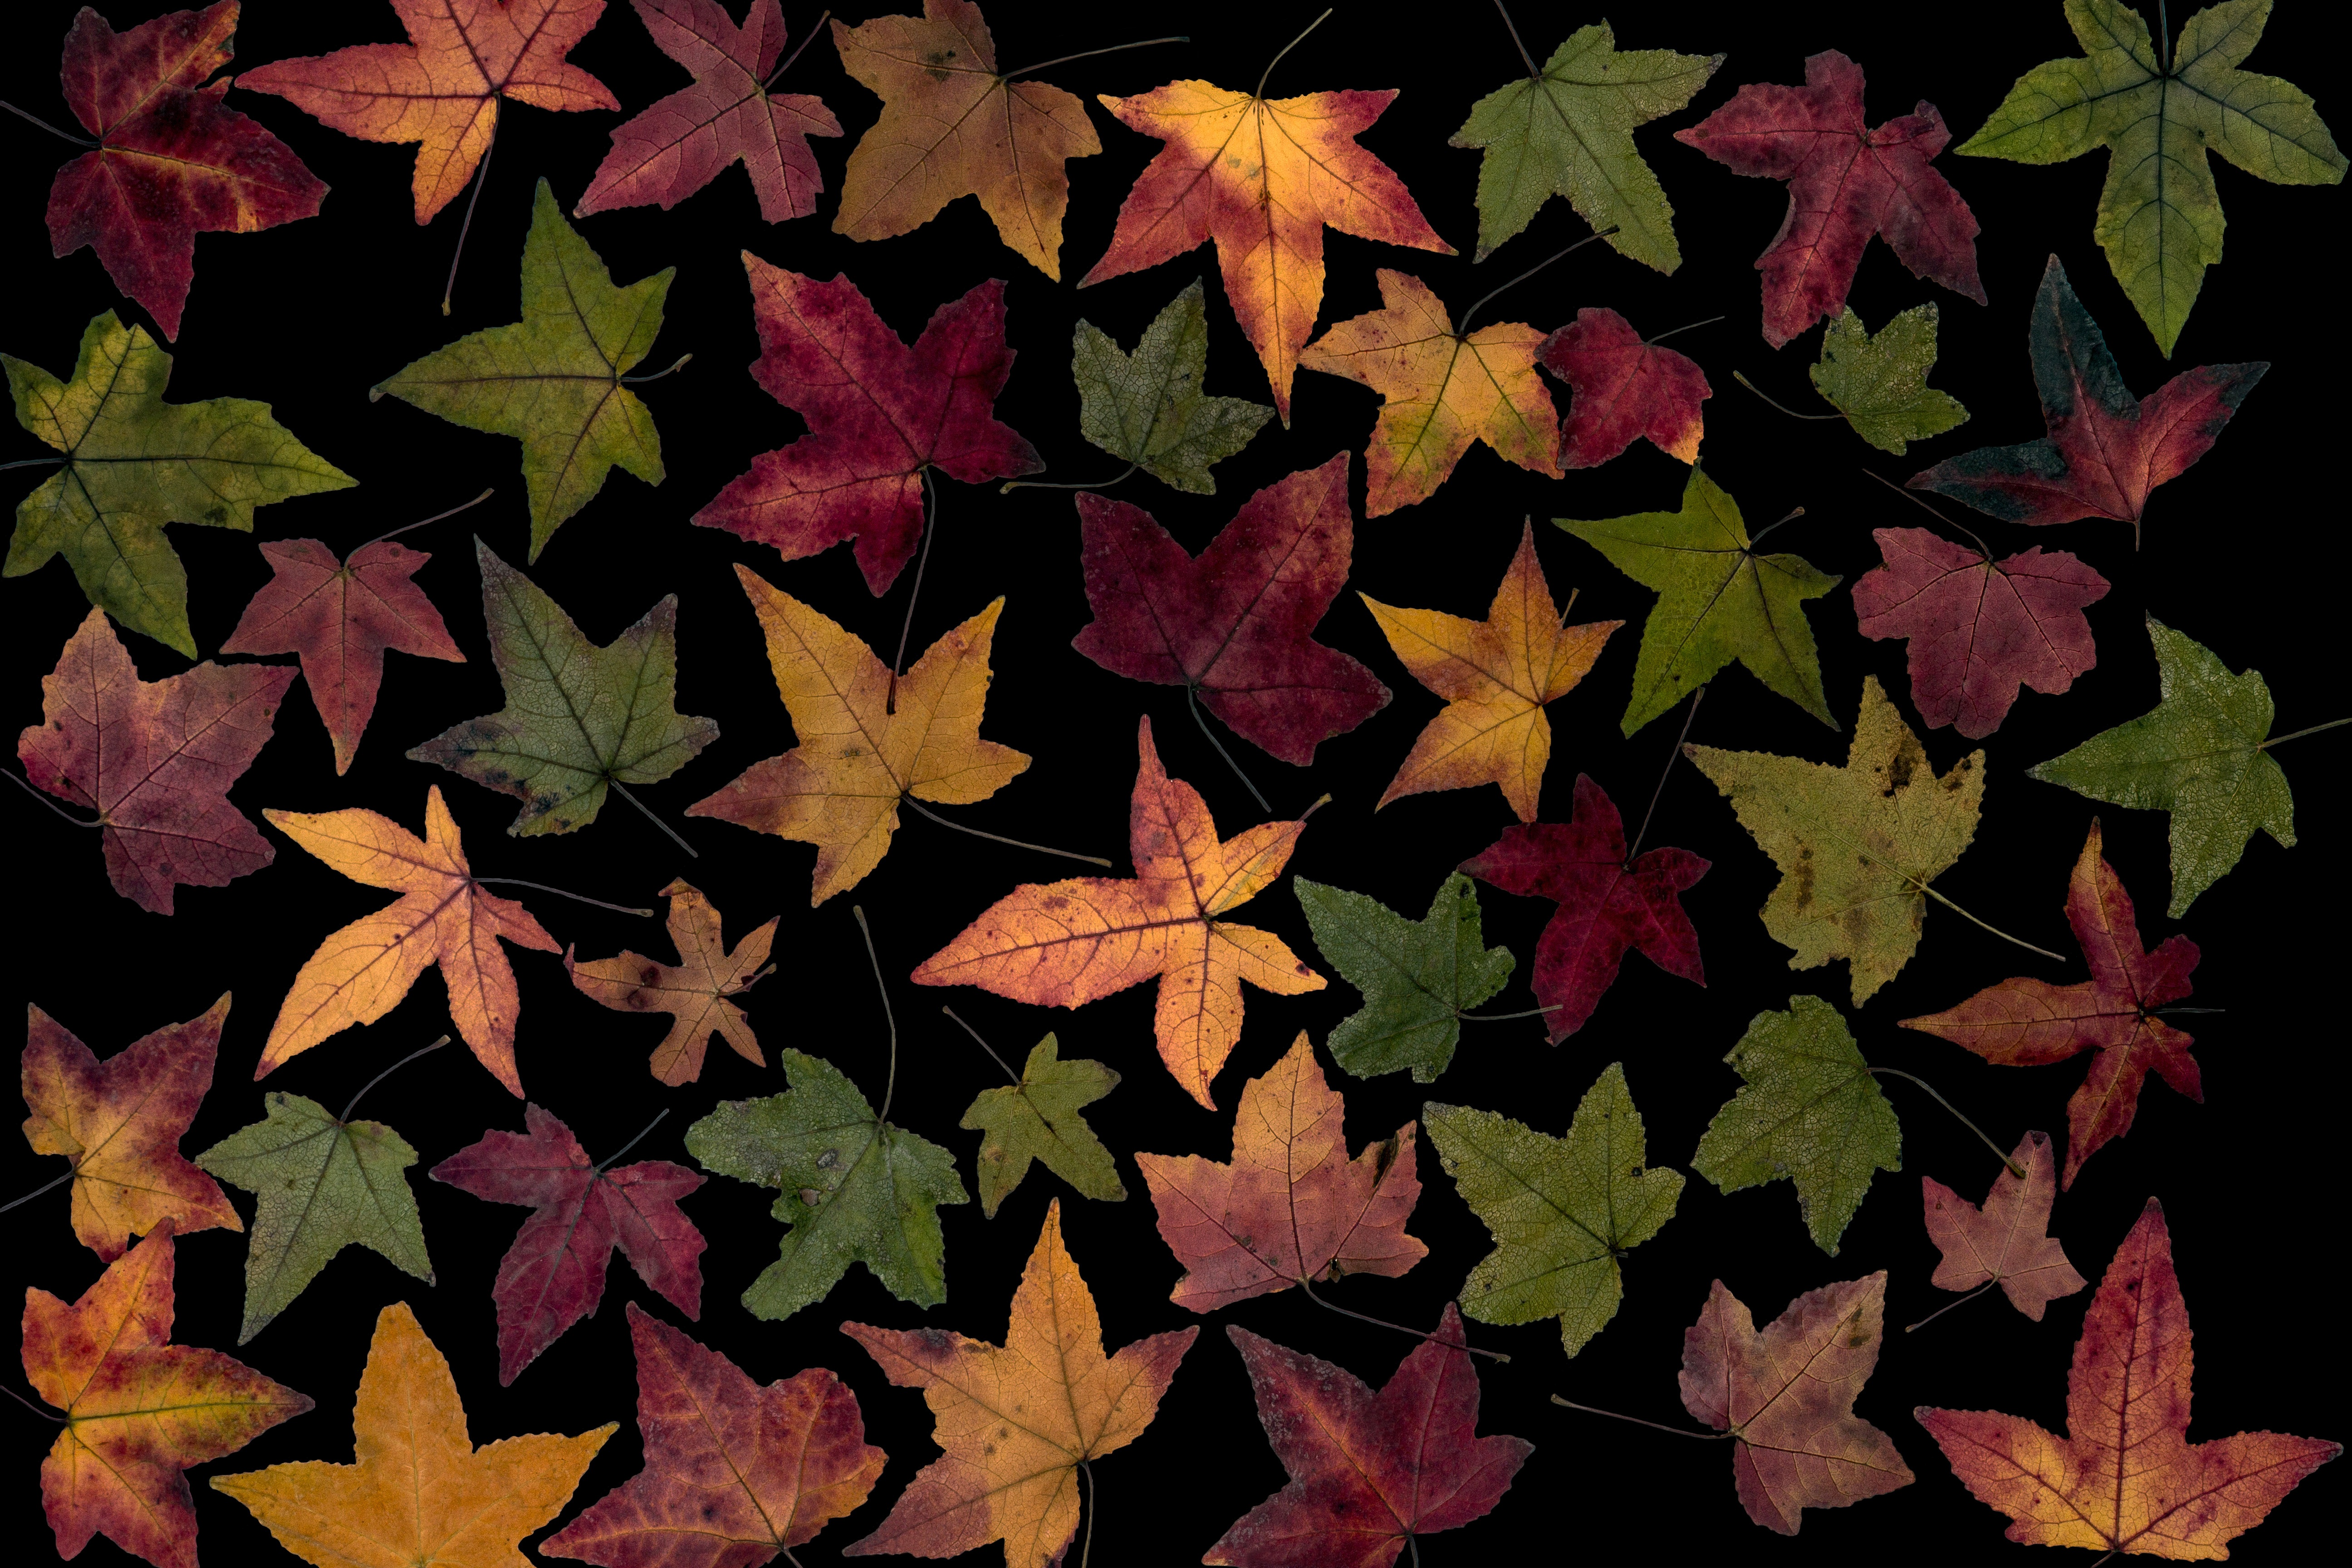
tree, branch, plant, leaf, flower, foliage, pattern, ivy, autumn, botany, colorful, flora, season, maple tree, maple leaf, leaves, design, shrub, composition, flowering plant, amber tree leaf, woody plant, land plant